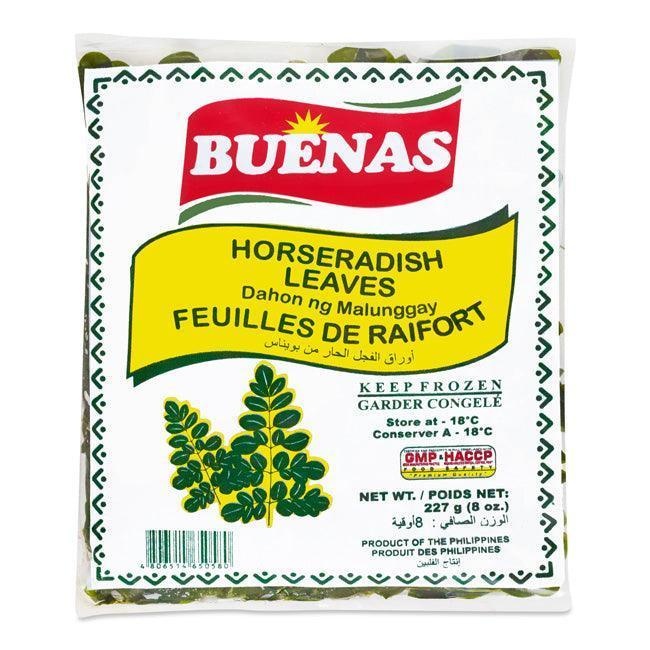
Buenas Horse Radish Leaves - Frozen
Buenas Horse Radish Leaves - Frozen 227g - Frozen
Brand: BUENAS
Category: Food, Beverages & Tobacco > Food Items > Fruits & Vegetables > Fresh & Frozen Vegetables > Horseradish Root